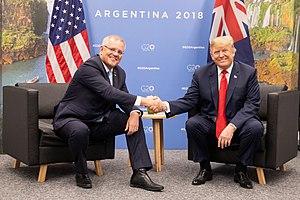
Scott Morrison, né le 13 mai 1968 à Sydney, est un homme d'État australien. Membre du Parti libéral d'Australie, il est ministre des Finances de 2015 à 2018 et Premier ministre depuis 2018.